International Space Station

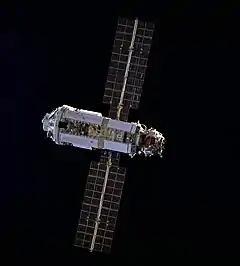
"Zarya" as seen by during STS-88

"Zarya", also known as the "Functional Cargo Block", was the inaugural component of the ISS. Launched in 1998, it initially served as the ISS's power source, storage, propulsion, and guidance system. As the station has grown, "Zarya"'s role has transitioned primarily to storage, both internally and in its external fuel tanks.